Université de Montréal Faculty of Law

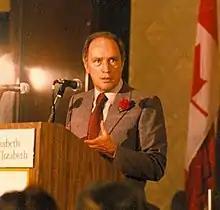
Pierre Elliott Trudeau, Prime Minister of Canada

Louise Arbour, Supreme Court of Canada Justice (1999–2004), UN High Commissioner for Human Rights (2004–2008)